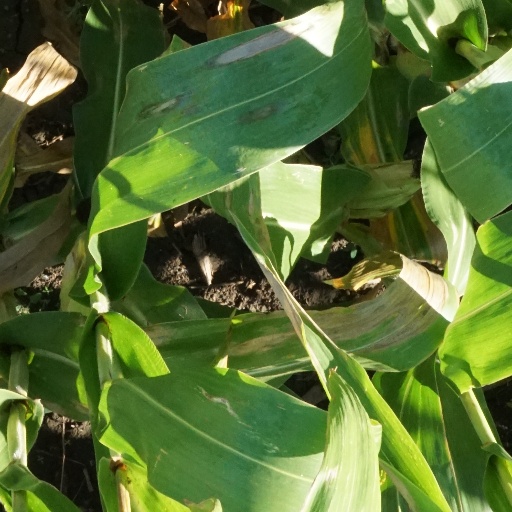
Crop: maize; corn